Włodawa

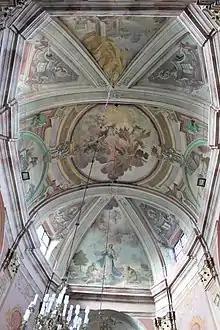
Saint Louis church in Włodawa, paintings of ceiling of the nave by , 1784–1785

The existence of a Jewish community in Włodawa is first recorded in connection with the Lublin fair of 1531. By 1623 Włodawa had a representative in the Council of the Four Lands. The community's prosperity was due to the granting of a city charter in 1534. For much of the early modern period, a time when the Polish-speaking community of the region was predominately engaged in agriculture, Jews appear to have composed much of the population of the city, engaged in all forms of craft production and trade. The community was devastated by the Chmielnicki massacres of 1648, but afterwards re-established and rebuilt. By 1765 the town had 630 Jews. In 1693, the town had 197 dwellings, 89 owned by Jewish families. The census of 1773 records Jewish physicians, butchers, millers, barbers, goldsmiths, tailors, furriers, merchants, and carters, in addition to one Jew in each of the trades of coppersmith, cobbler, glazier, chandler, and wheelwright. There were also 8 schoolmasters, 2 educators, a cantor, a bass player and a cymbal player. There were 2,236 Jews in 1827 and 6,706 in 1907.